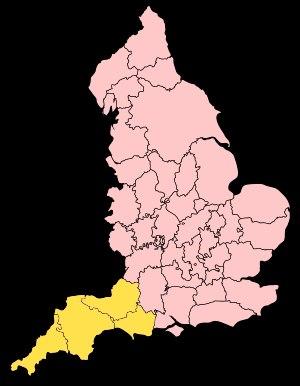
Le cheddar est un fromage jaune pâle au goût prononcé au lait de vache. Il est originaire du village anglais de Cheddar dans le Somerset. Il se décline en différentes variétés dans plusieurs pays : Royaume-Uni, Irlande, Canada, États-Unis, Afrique du Sud, Nouvelle-Zélande, Australie et Suède. Il est le plus souvent produit en masse et sa qualité varie énormément de variété en variété. Le goût prononcé se développe avec le temps, suffisamment pour inciter les producteurs à mentionner sa « force » : doux, moyen, fort et extra-fort, ou sa période de maturation.